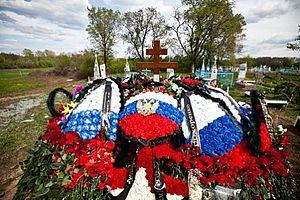
Alexandre Alexandrovitch Prokhorenko, né le 22 juin 1990 à Gorodki, et mort au combat le 17 mars 2016 à 25 ans à Palmyre, est un officier de l'armée russe des forces spéciales de renseignement.